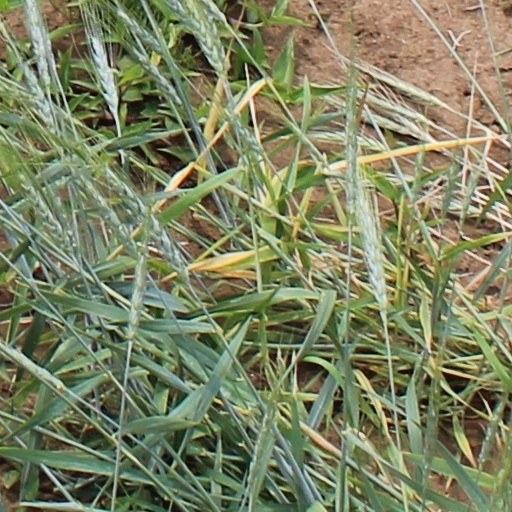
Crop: wheat